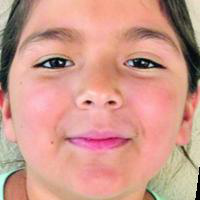
Age group: age 01-10